Bar Kokhba hiding complexes

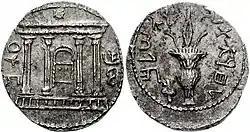

The Bar Kokhba hiding complexes are underground hideout systems built by Jewish rebels and their communities in Judaea and used during the Bar Kokhba revolt (132–136 CE) against the Roman Empire. The hiding complexes are believed to have played a significant role during the revolt, particularly in Judea proper. Functioning as hiding places during times of emergency, these systems facilitated defense strategies and guerrilla warfare tactics. Researchers distinguish among the concealment complexes between those constructed in conjunction with the revolts, which include hiding complexes and cliff shelters, and a different category, the natural refuge caves used as ad hoc hiding places toward the end of the wars.